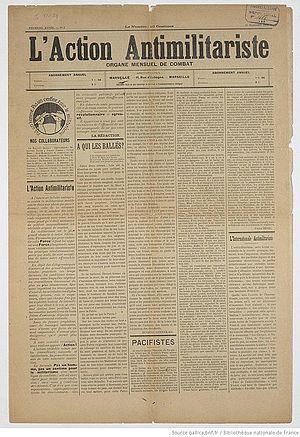
Premier numéro de L'Action Antimilitariste, le journal de l'Association internationale antimilitariste.
Le Congrès antimilitariste d'Amsterdam se tient à Amsterdam du 26 au 28 juin 1904 à l'initiative de Ferdinand Domela Nieuwenhuis.
L’Association internationale antimilitariste est une organisation « antimilitariste révolutionnaire » fondée le 28 juin 1904 à la suite du Congrès antimilitariste d'Amsterdam convoqué à l'initiative de l'anarchiste Ferdinand Domela Nieuwenhuis. Sa devise est : « Pas un homme, pas un sou pour le militarisme ».